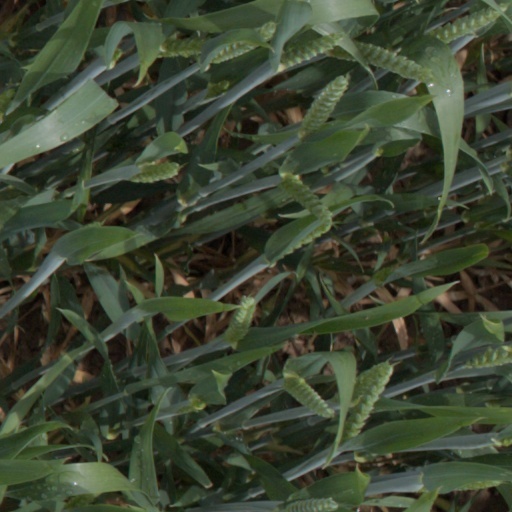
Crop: wheat